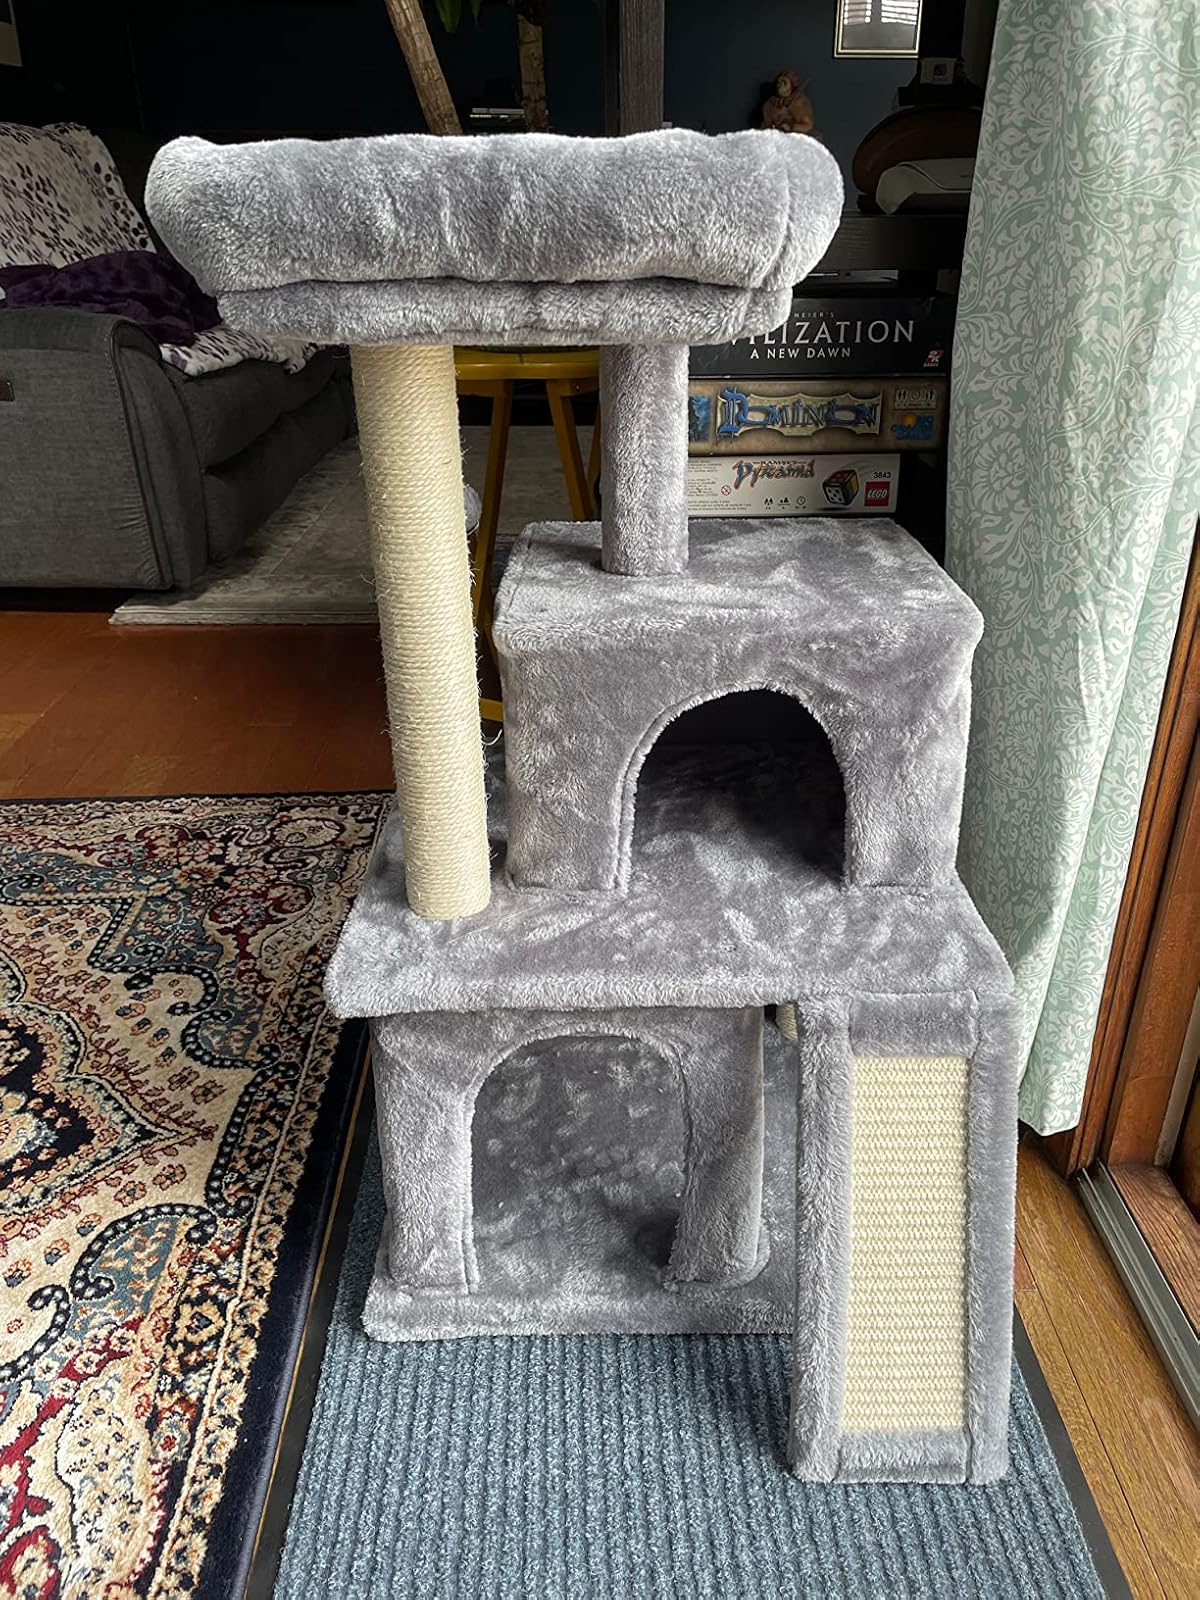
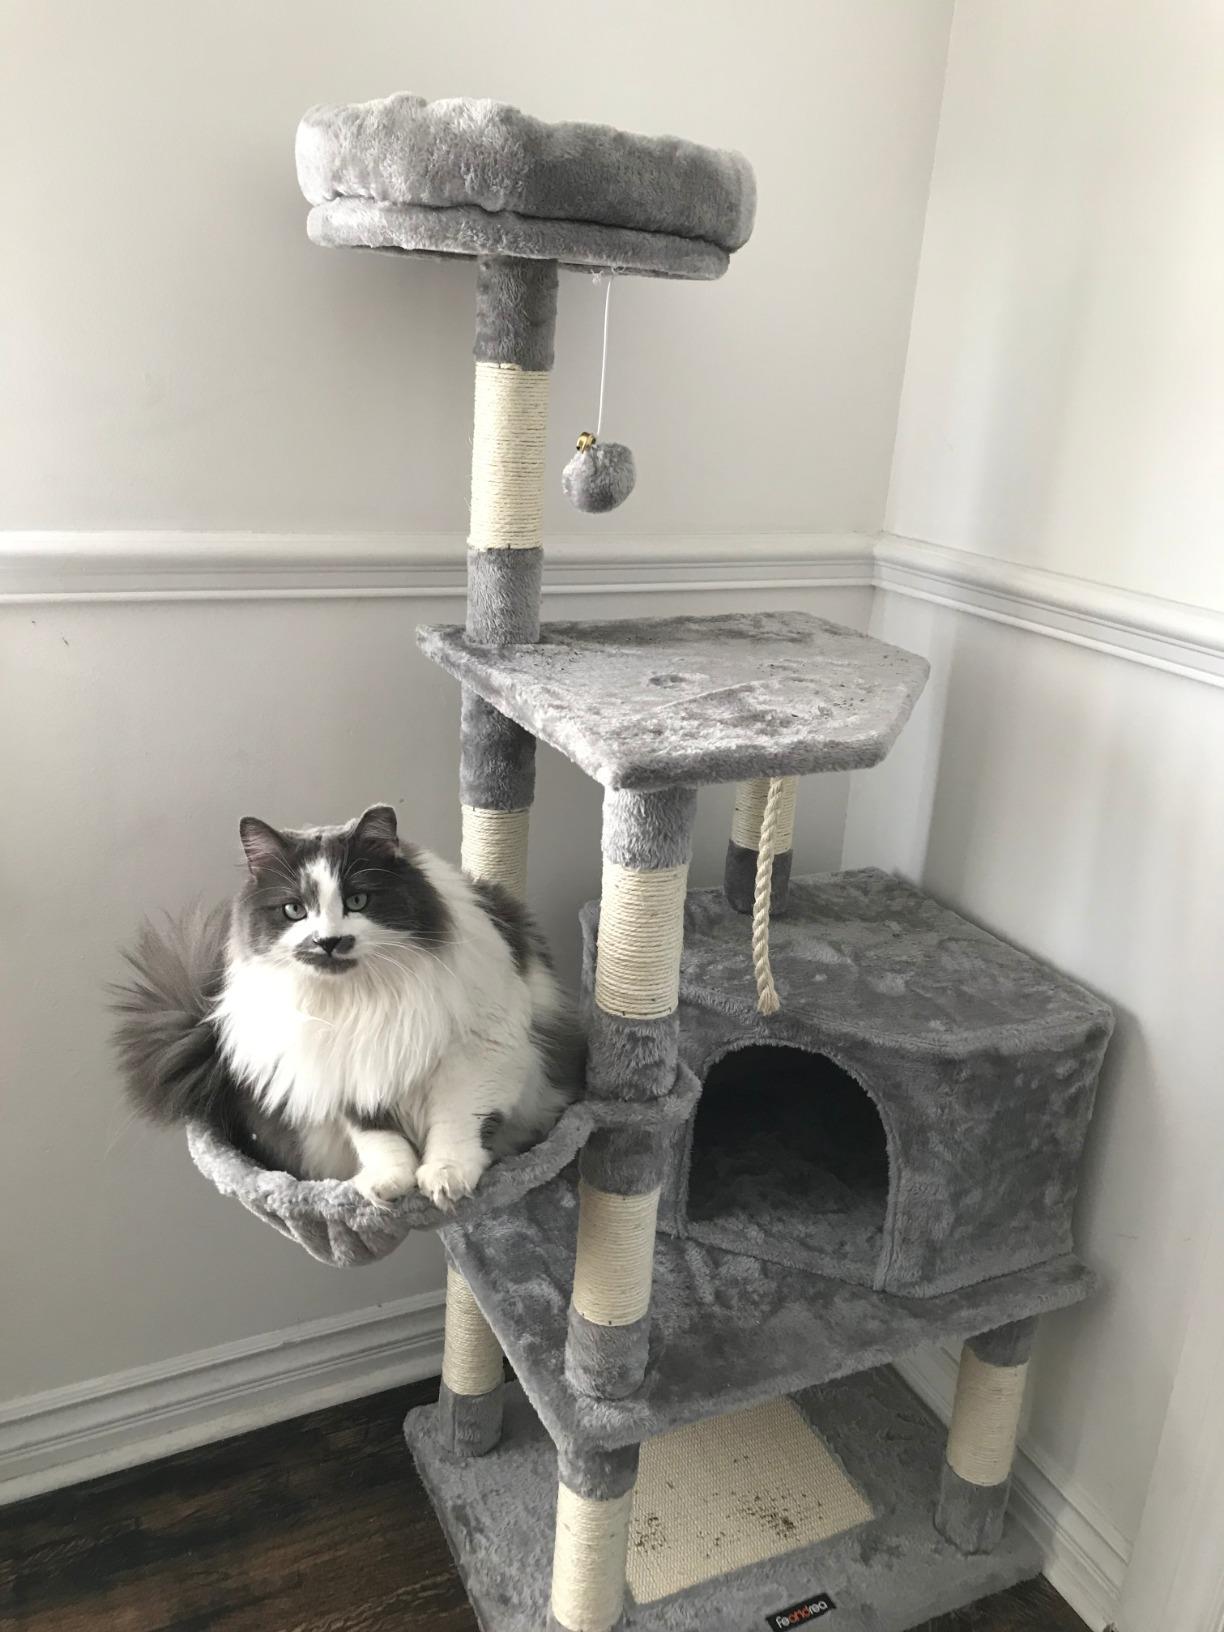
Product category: items_cat tree
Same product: no